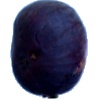
Label: Fig 1